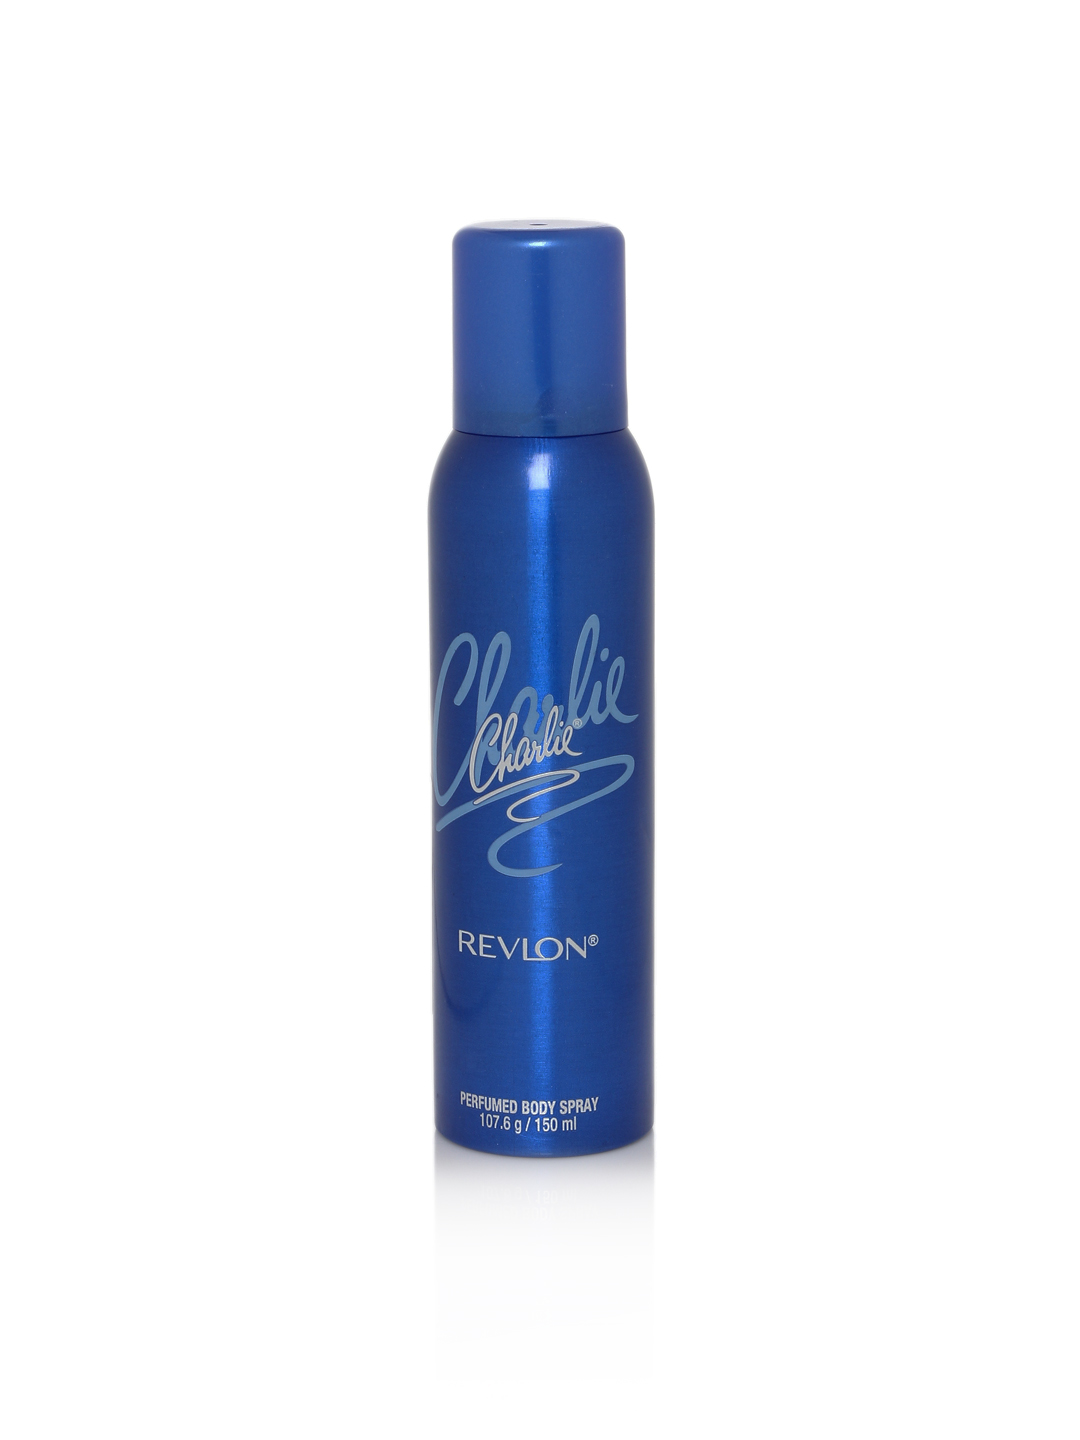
Revlon Women Deo
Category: Personal Care / Fragrance / Deodorant
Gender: Women
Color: Blue
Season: Spring 2017
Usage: Casual